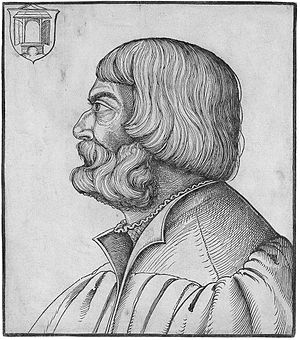
Erhard Schön
Erhard Schön, portræt af Albrecht Dürer
Erhard Schön var en tysk træskærer og maler.